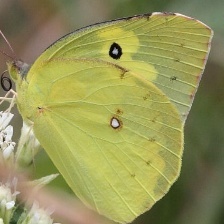
Species: SOUTHERN DOGFACE
Butterfly family (ImageNet category): sulphur_butterfly